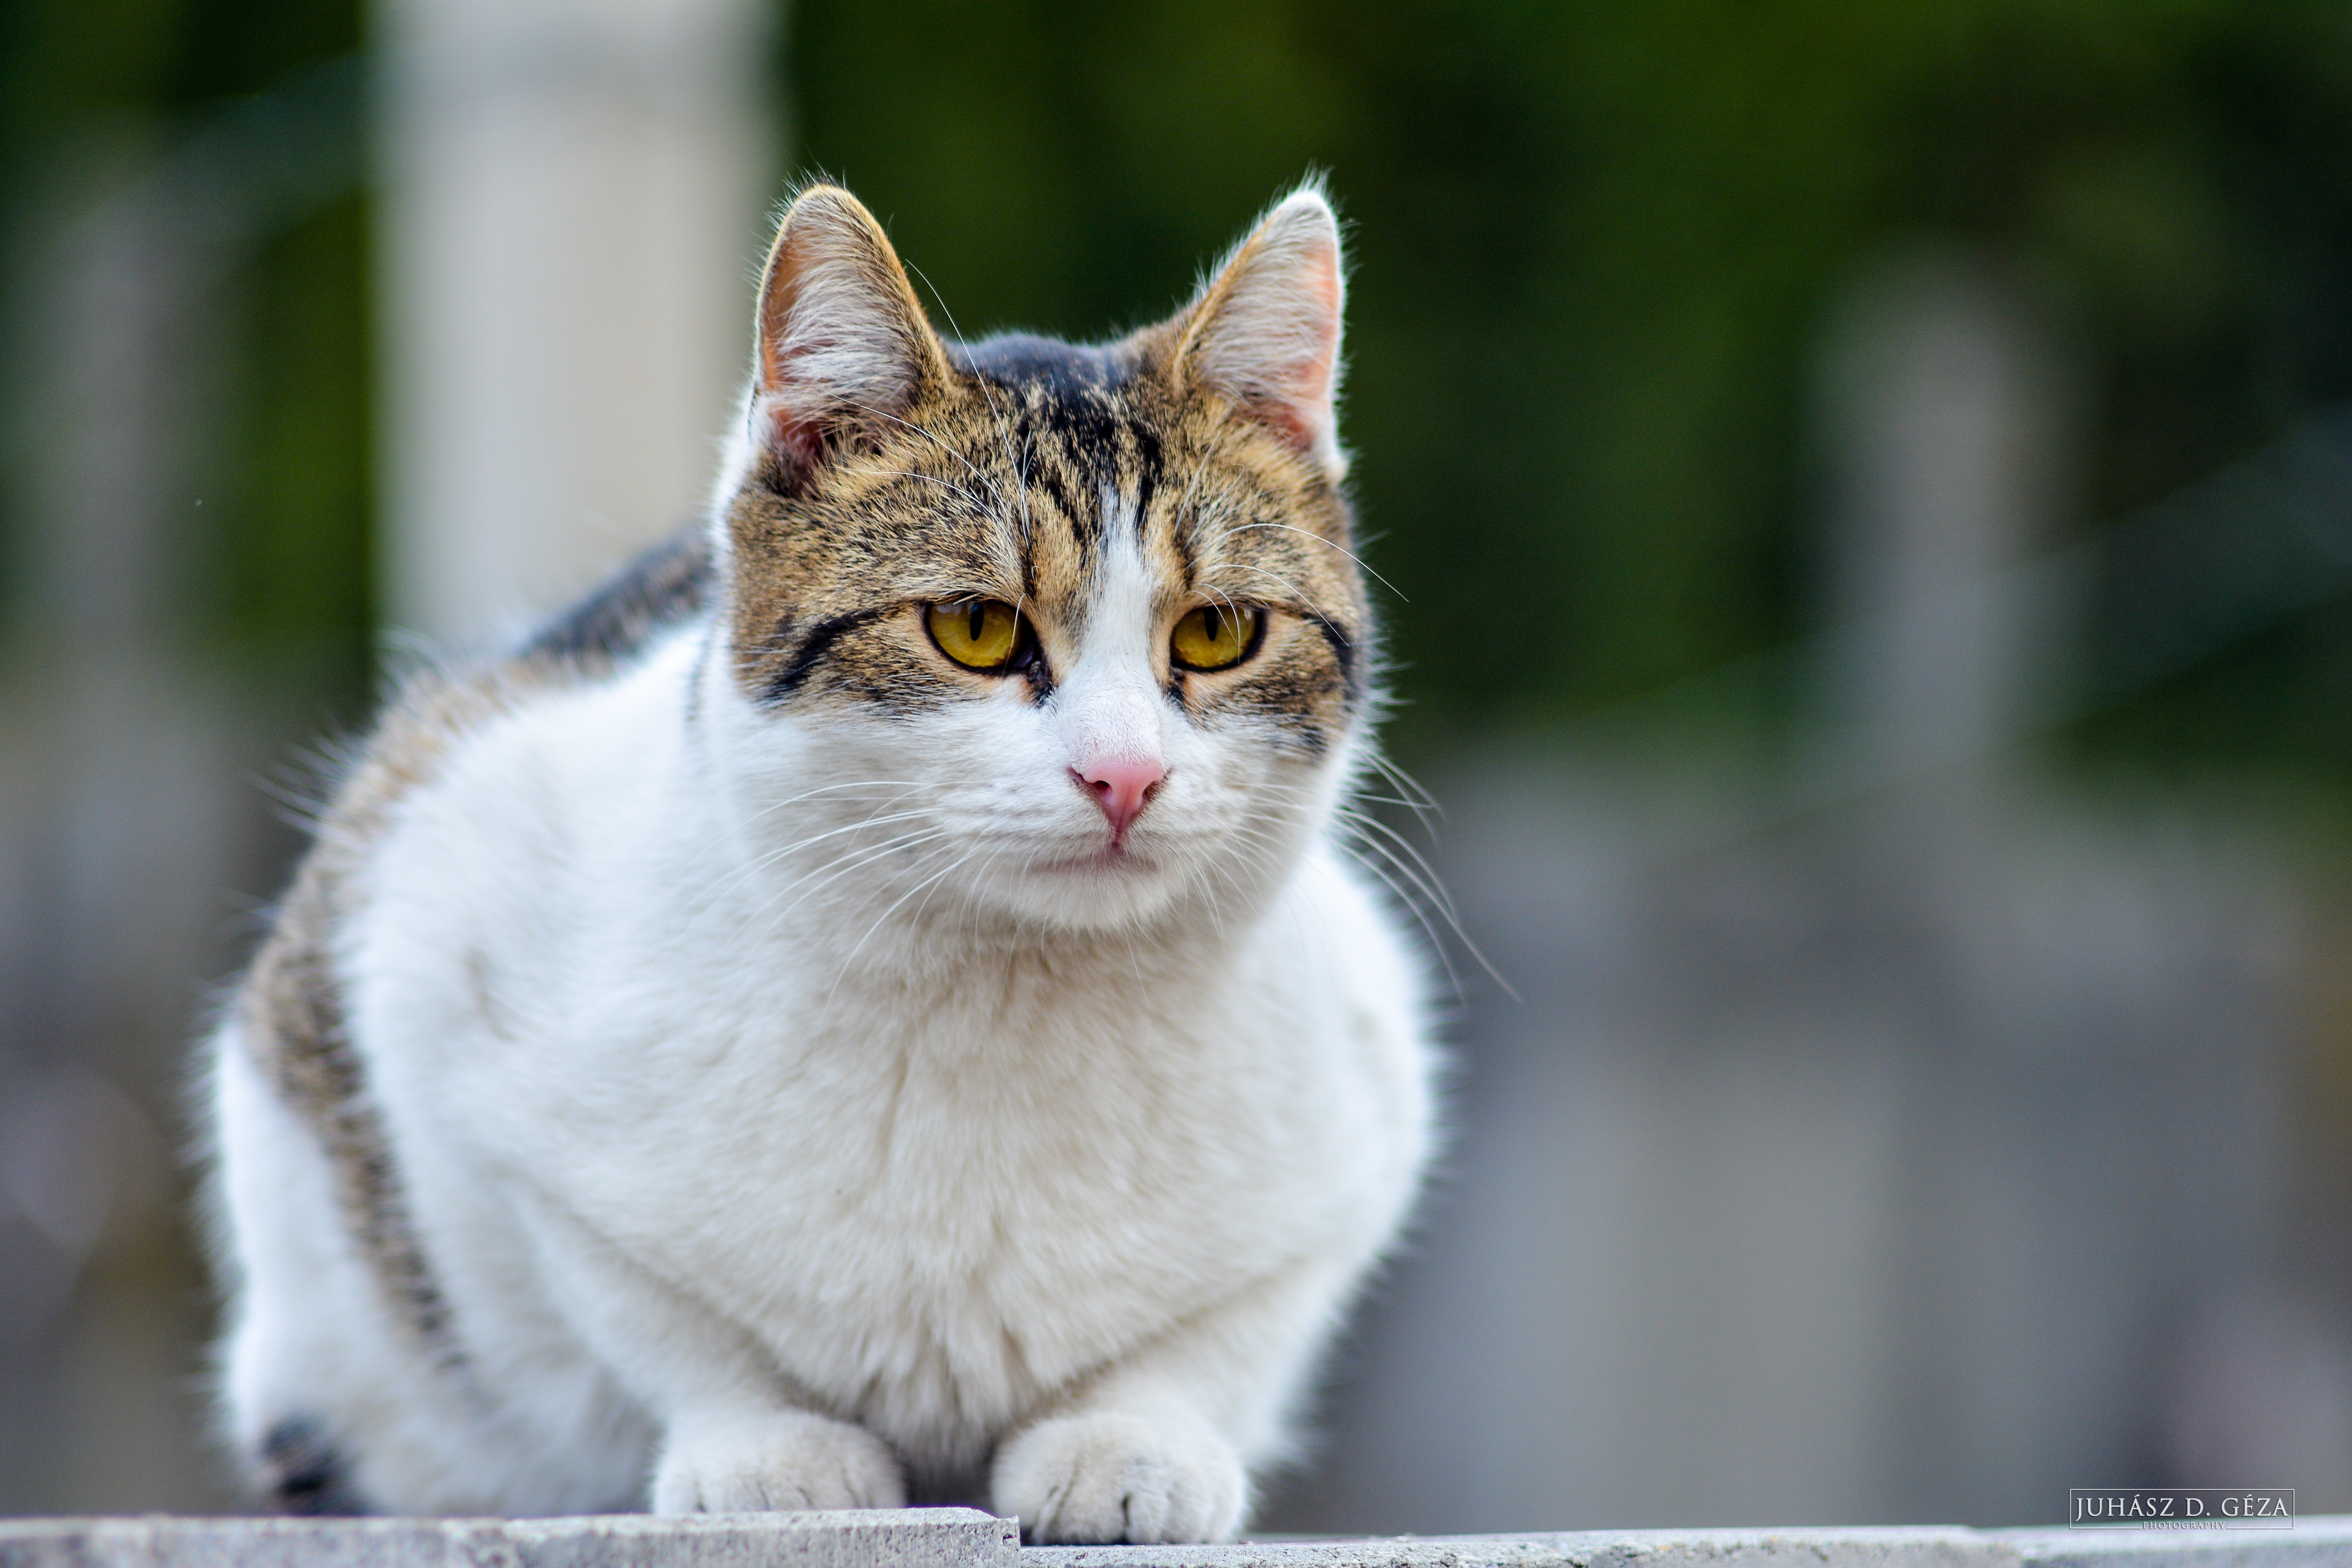
animal, cat, mammal, fauna, nose, whiskers, vertebrate, domestic cat, tabby cat, european shorthair, wild cat, small to medium sized cats, cat like mammal, domestic short haired cat